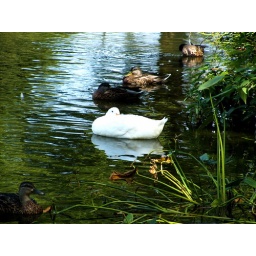
A resting white duck in the pond at the Rye Town Park, in Rye, New York.